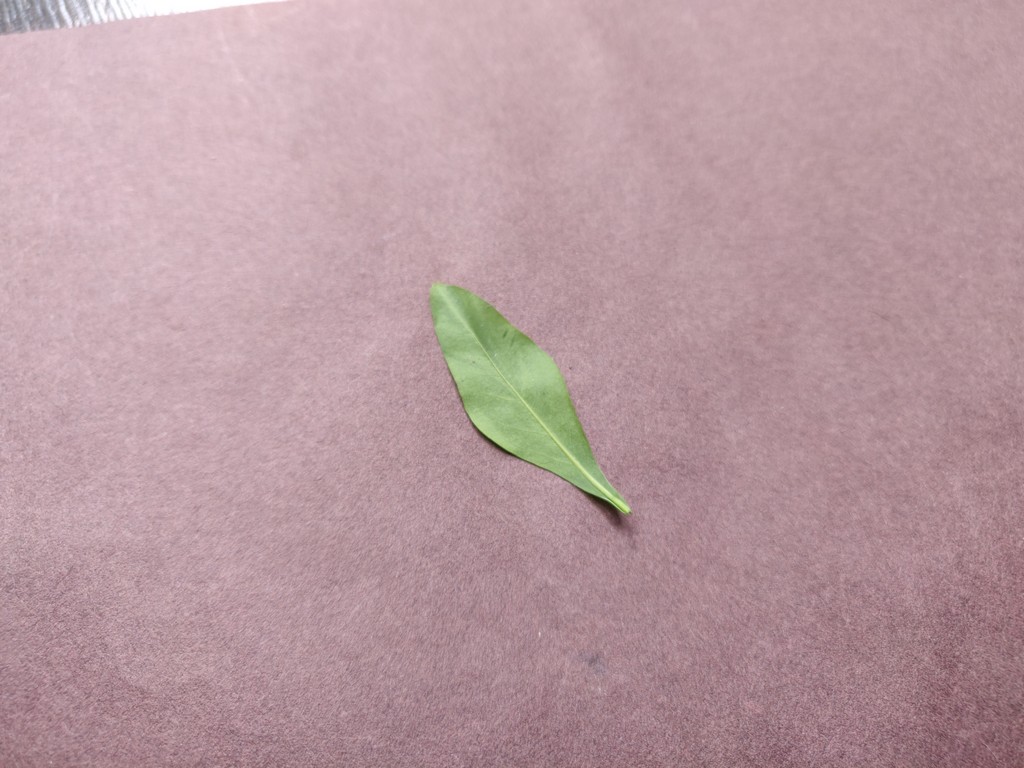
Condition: Healthy
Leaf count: single
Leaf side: back